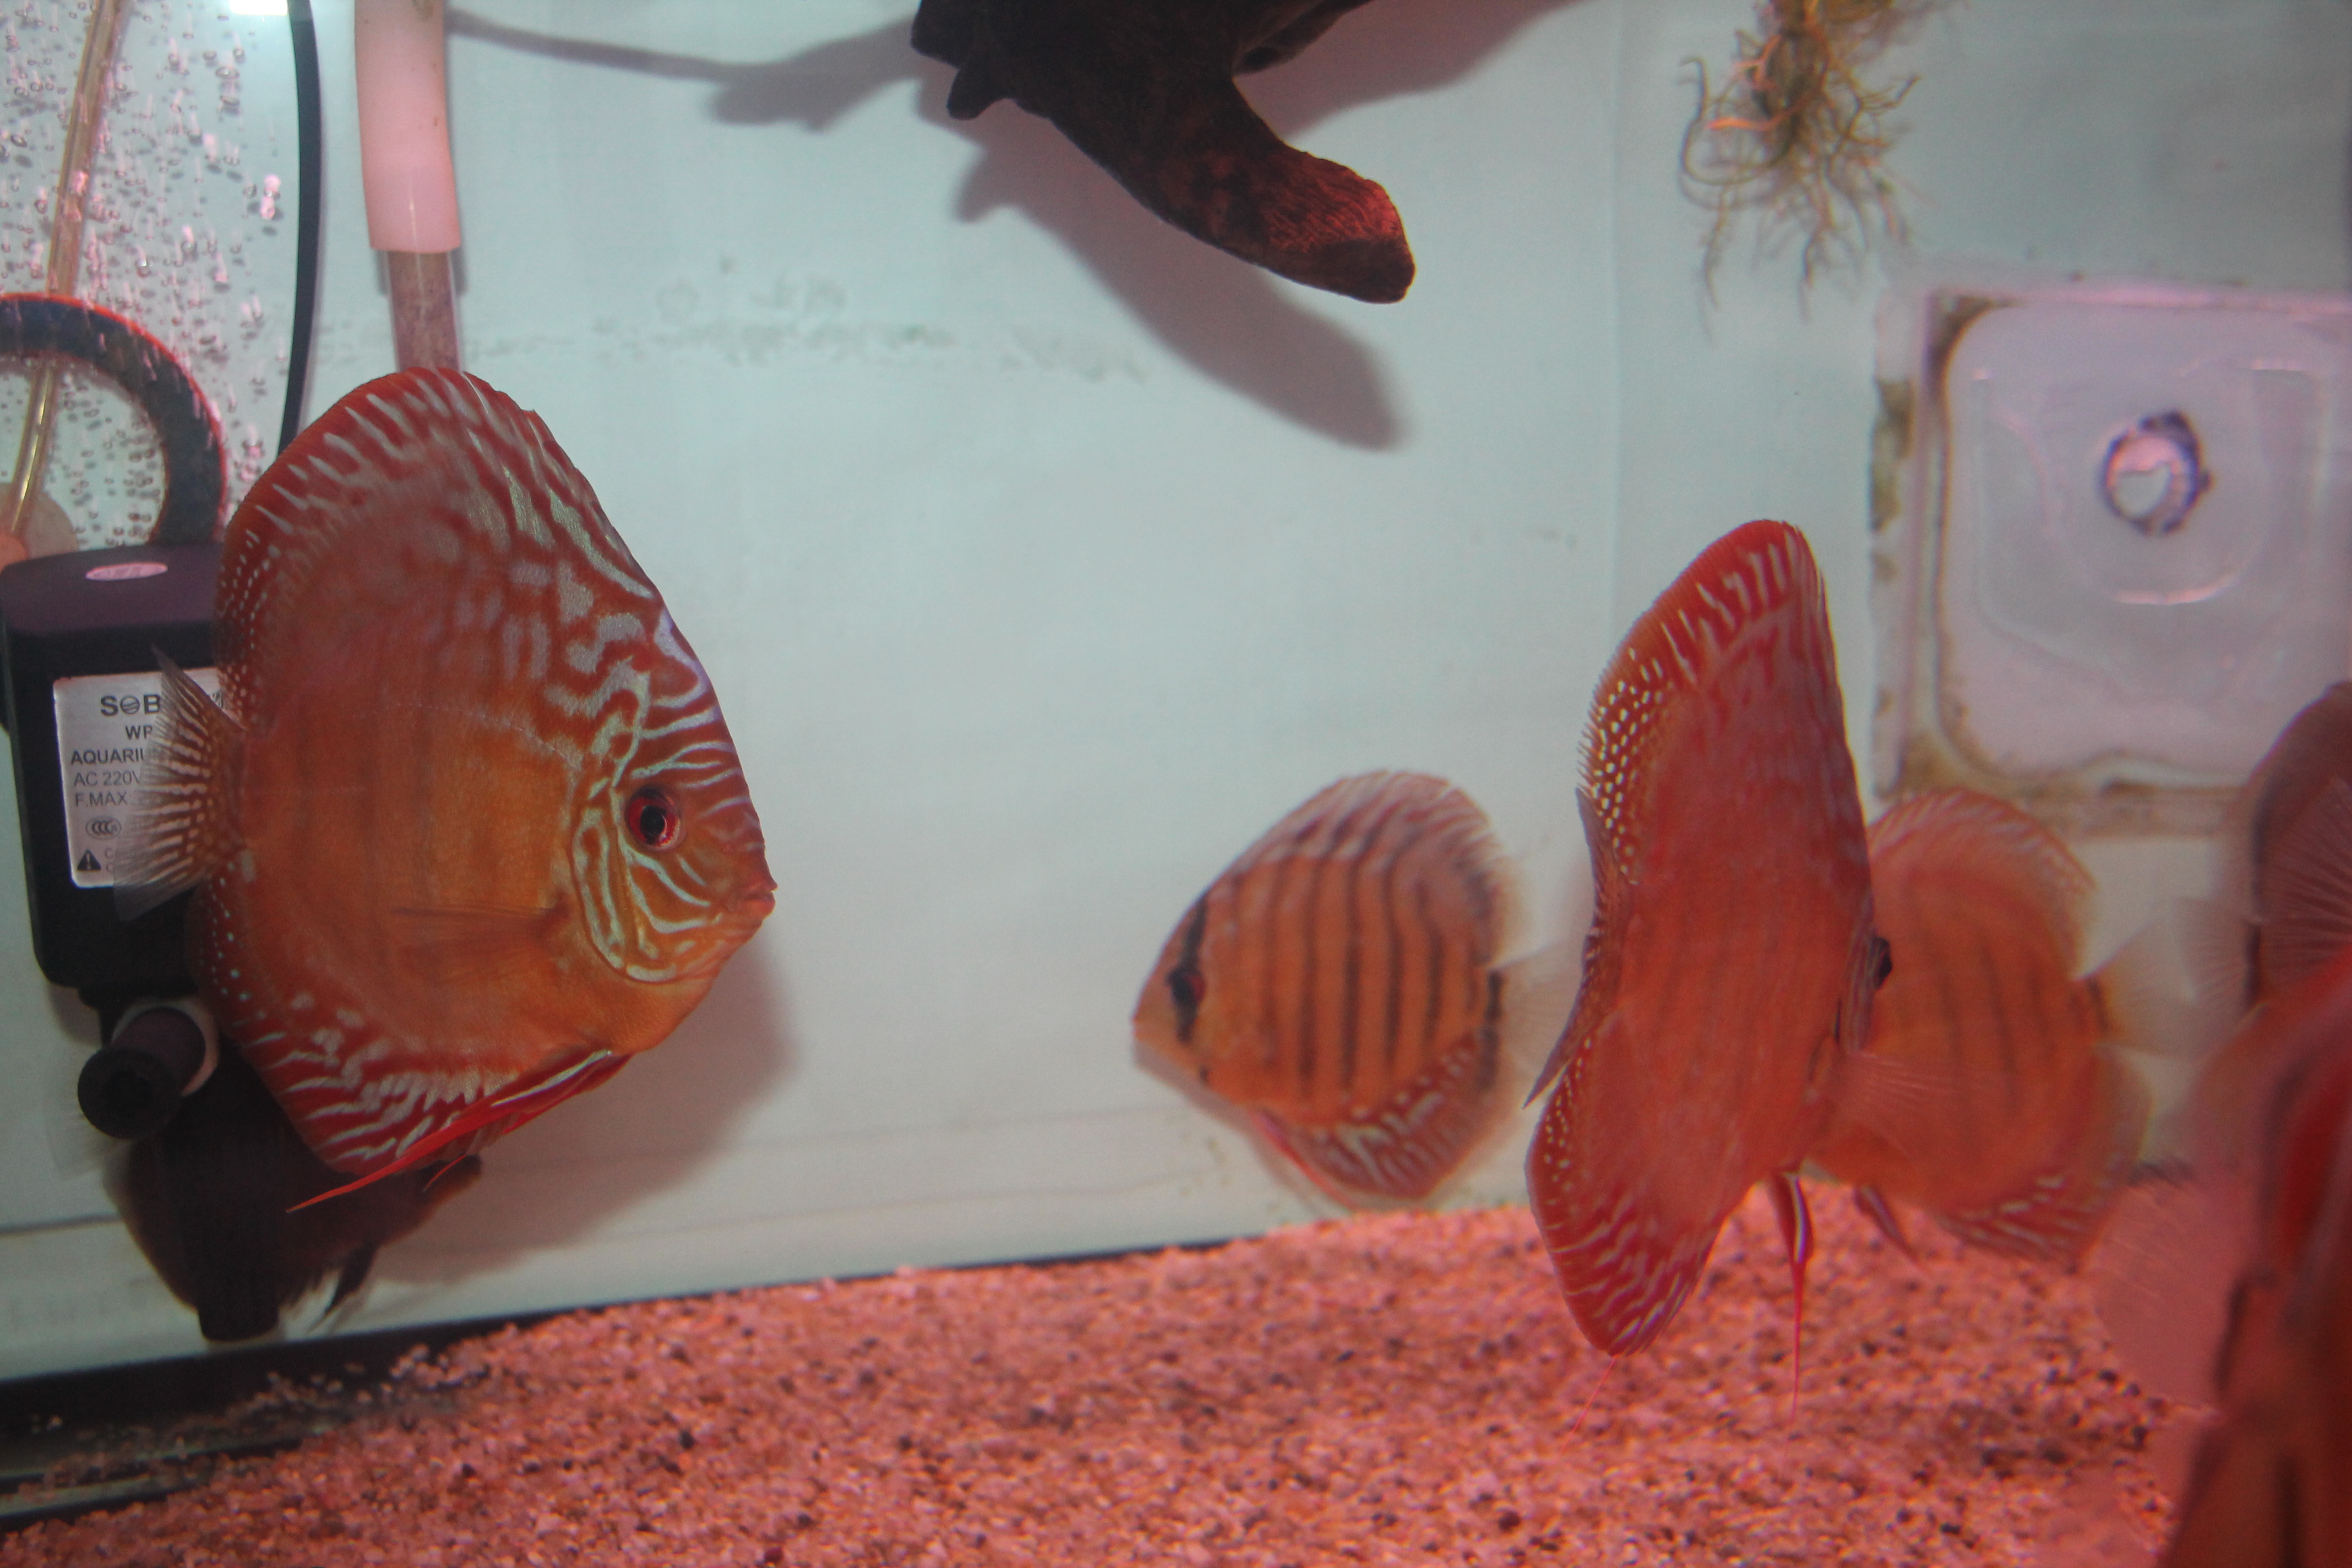
fish, organism, tail, flesh